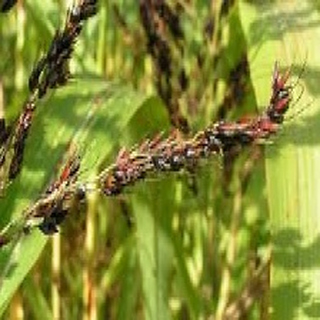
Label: wheat_smut